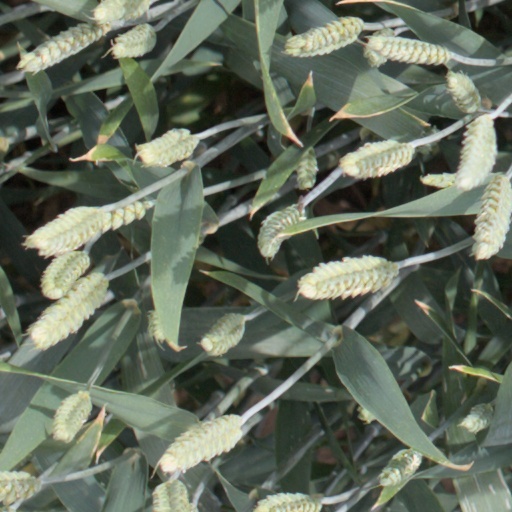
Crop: wheat